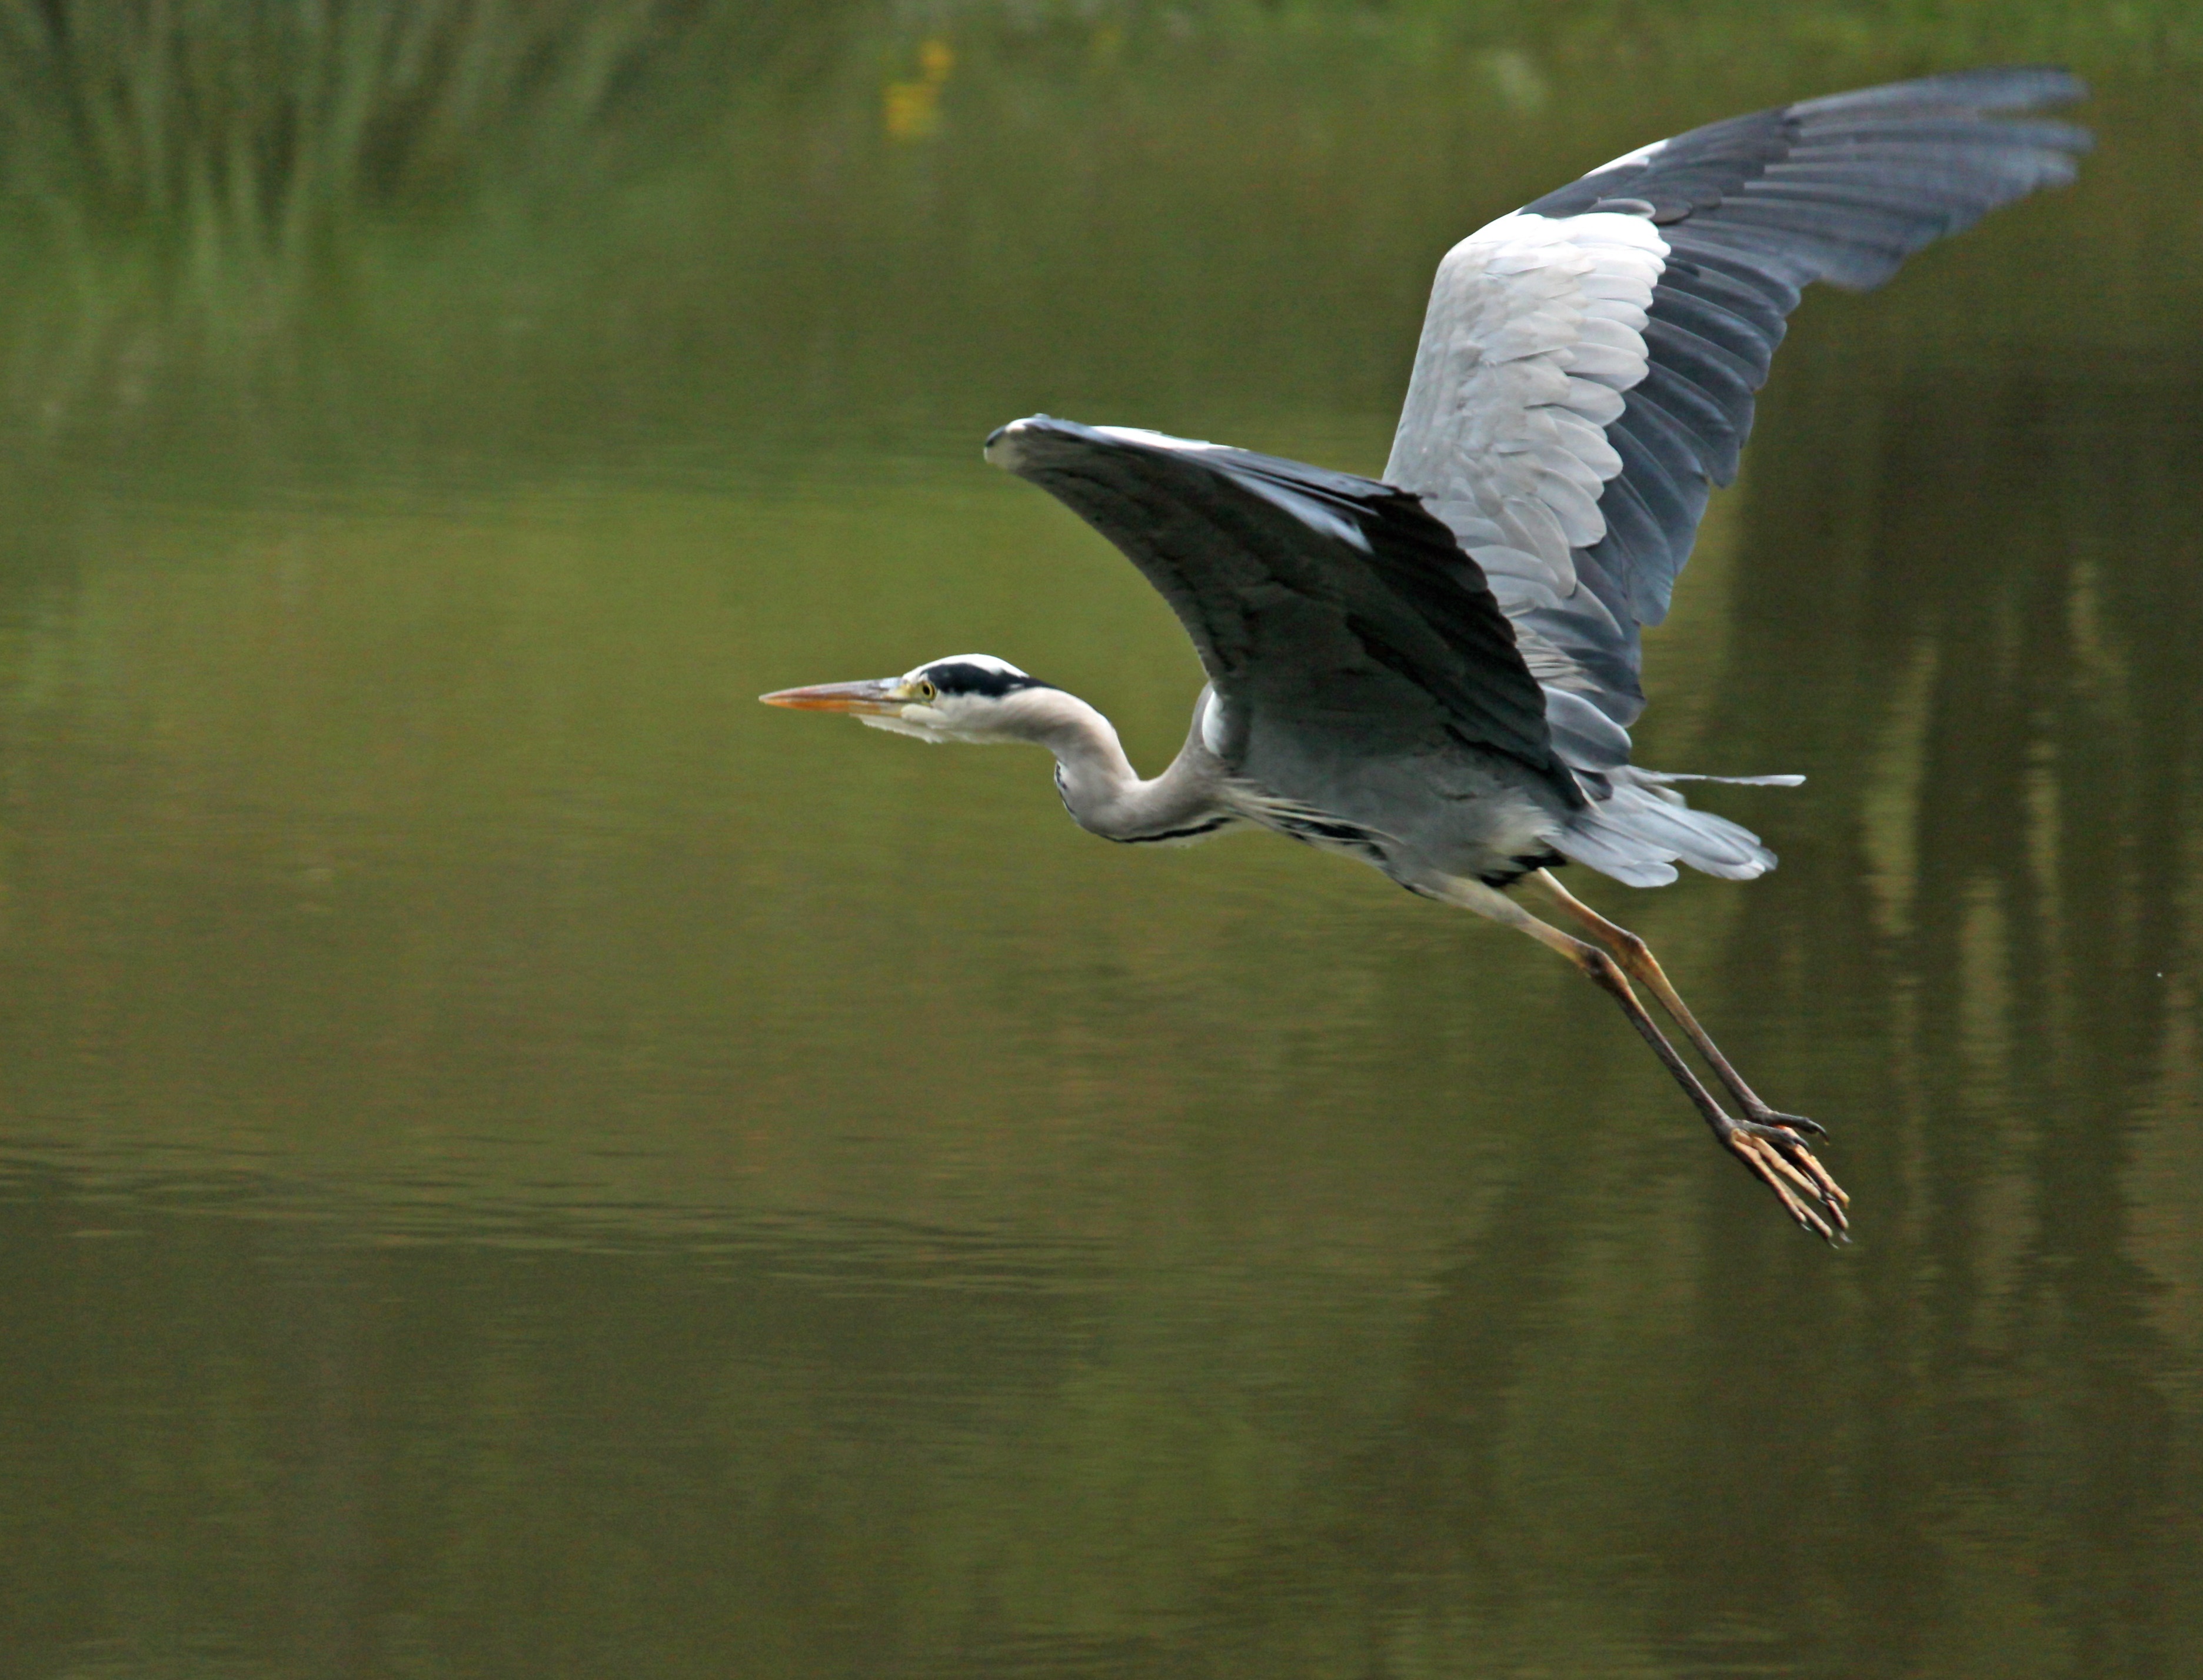
bird, wing, seabird, wildlife, beak, flight, fauna, vertebrate, eastern, heron, grey heron